Circuito Ascari

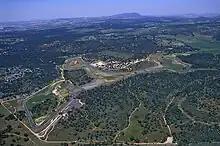
Aerial view of the track at Ascari; the south sub-circuit is on the left side

After making his fortune in the oil industry, Zwart participated in various racing events, including the British GT where he finished third in 1995 and EuroBOSS, where he was champion in 2003, 2006, and 2007; he purchased the Ascari Cars marque in 1999 and began considering where he and others could drive their supercars safely away from road traffic, which led him to purchase land near Ronda, in the southern part of Spain. Construction of the track began in 2000, and Zwart designed the track to conform with the existing contours of the site. It was completed in 2003. Final cost was estimated at million. The site was formerly used as a sheep farm.